Rushbearing

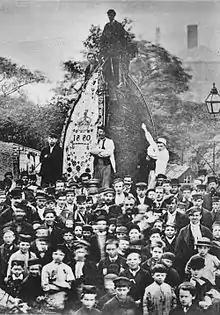
Uppermill rushbearing in 1880

Rushbearing is an old English ecclesiastical festival in which rushes are collected and carried to be strewn on the floor of the parish church. The tradition dates back to the time when most buildings had earthen floors and rushes were used as a form of renewable floor covering for cleanliness and insulation.